Cranium Command

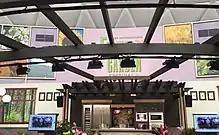
The attraction marquee formerly stood behind where a seminar stage stands now.

"Cranium Command"'s opening was largely overshadowed by its sister attraction in Wonders of Life, the flight simulator thrill ride Body Wars. (Epcot's first) It also happened to have a poor location, tucked away in the back obscured by many other exhibits. The attraction was still well-regarded then and for almost the entire pavilion's lifespan for its humor and fast-paced nature. The "Unofficial Guide to Walt Disney World" book series termed the attraction as "Epcot's hidden gem," stating "Epcot and Walt Disney World could use a lot more of this type of humor." It remains beloved by many Disney fans a decade after its closure. Jerry Rees stated that out of the record-setting 13 theme park attractions he did for Disney, Cranium Command was at the top of the list of the ones he most enjoyed working on, so much so that for years afterward he unsuccessfully tried to get a feature film made shot entirely from a man's point-of-view.